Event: Nepal Earthquake
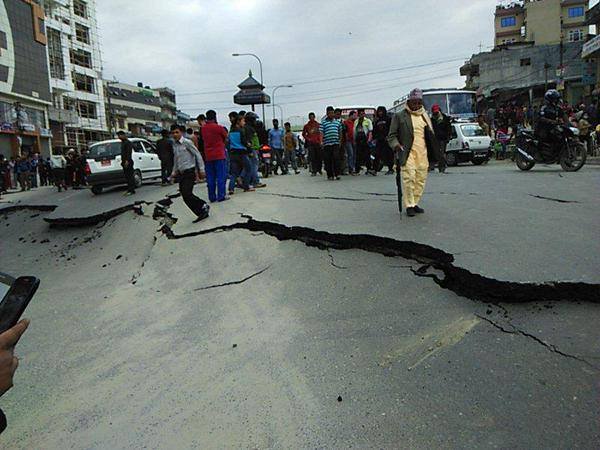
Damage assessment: damage